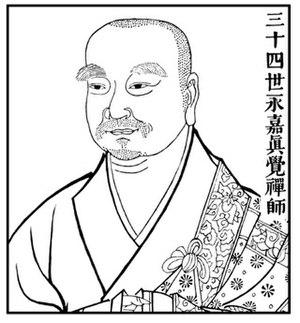
Yongjia Xuanjue ou Yōka Genkaku ou encore Yōka Daishi est un moine du bouddhisme Chán né en 665 dans le village de Wenzhou situé en Chine et mort en 713. Il est célèbre pour avoir obtenu le satori en une seule nuit auprès de Huineng. Il reste connu pour sa composition des 78 poèmes qui forment le Shodoka comptant parmi les textes essentiels du Zen.